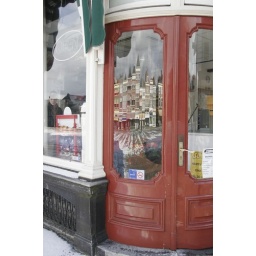
The old market square in Delft, Netherlands reflected in the door of a sub shop on a cold winter day